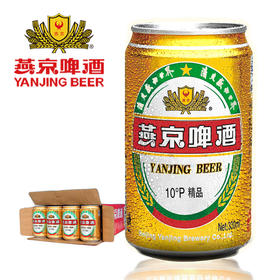
Label: metal